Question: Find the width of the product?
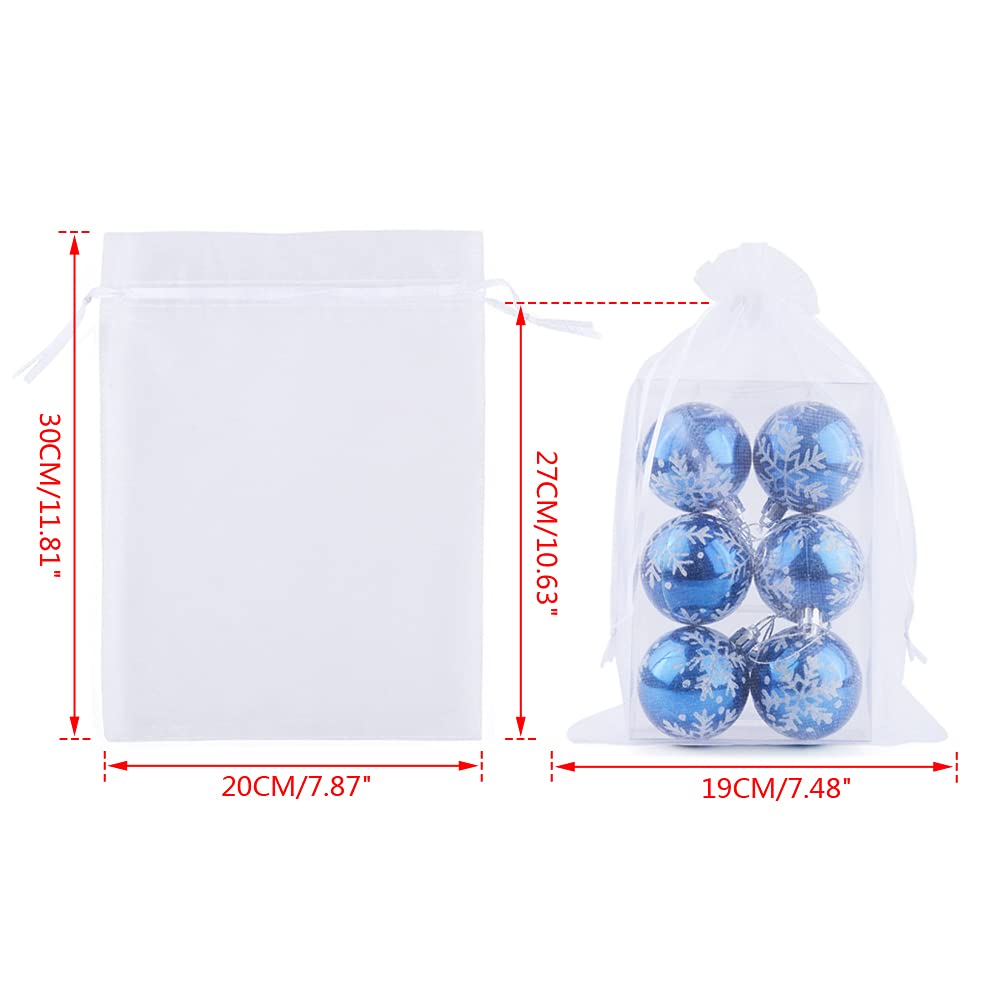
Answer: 19.0 centimetre